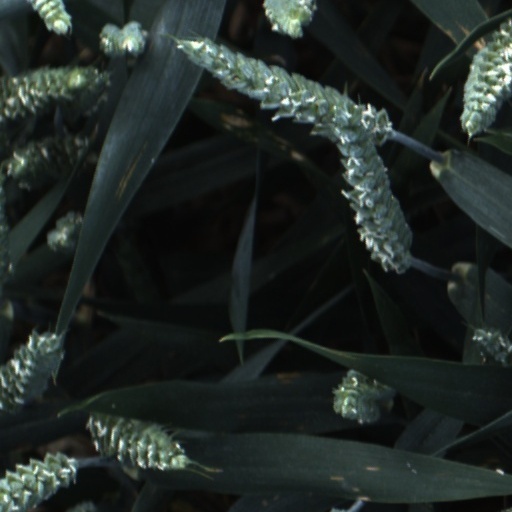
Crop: wheat